Sharks (band formed 2007)

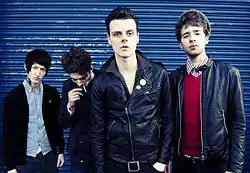
Sharks' 2008–11 lineup, left to right: O'Reilly, Lister, Mattock, and Bayliss

As announced on 9 December 2010, "The Joys of Living 2008-2010", a 14 track compilation of previously released material ("Shallow Waters", "Common Grounds", and "Show of Hands") plus two brand new songs, was released in the US, Canada, Australia and NZ on 5 April 2011 by Velvet Scene in association with Rise Records (CD, vinyl, and download). As a bonus, the Japanese edition, released on 6 April 2011, also features the three tracks from Sharks' 2009 split with Northern Towns.